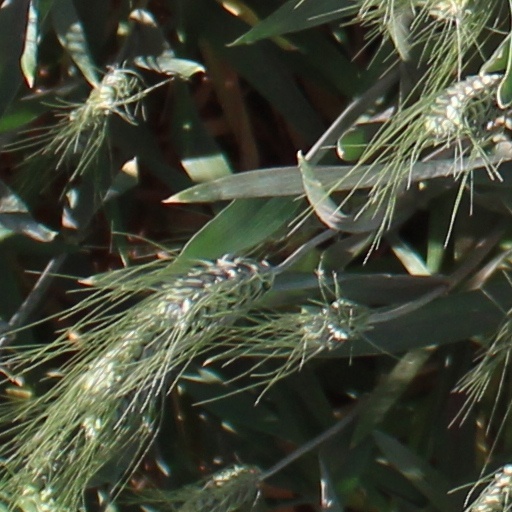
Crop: wheat